Topkapı Palace

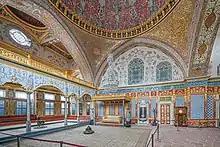
Imperial Hall with the throne of the sultan

The Hall of the Ablution Fountain, also known as "Sofa with Fountain" ("Şadirvanli Sofa"), was renovated after the Harem fire of 1666. This second great fire took place on 24 July 1665. This space was an entrance hall into the harem, guarded by the harem eunuchs. The "Büyük Biniş" and the "Şal Kapısı", which connected the Harem, the Privy Garden, the Mosque of the Harem Eunuchs and the Tower of Justice from where the sultan watched the deliberations of the Imperial Council, led to this place.